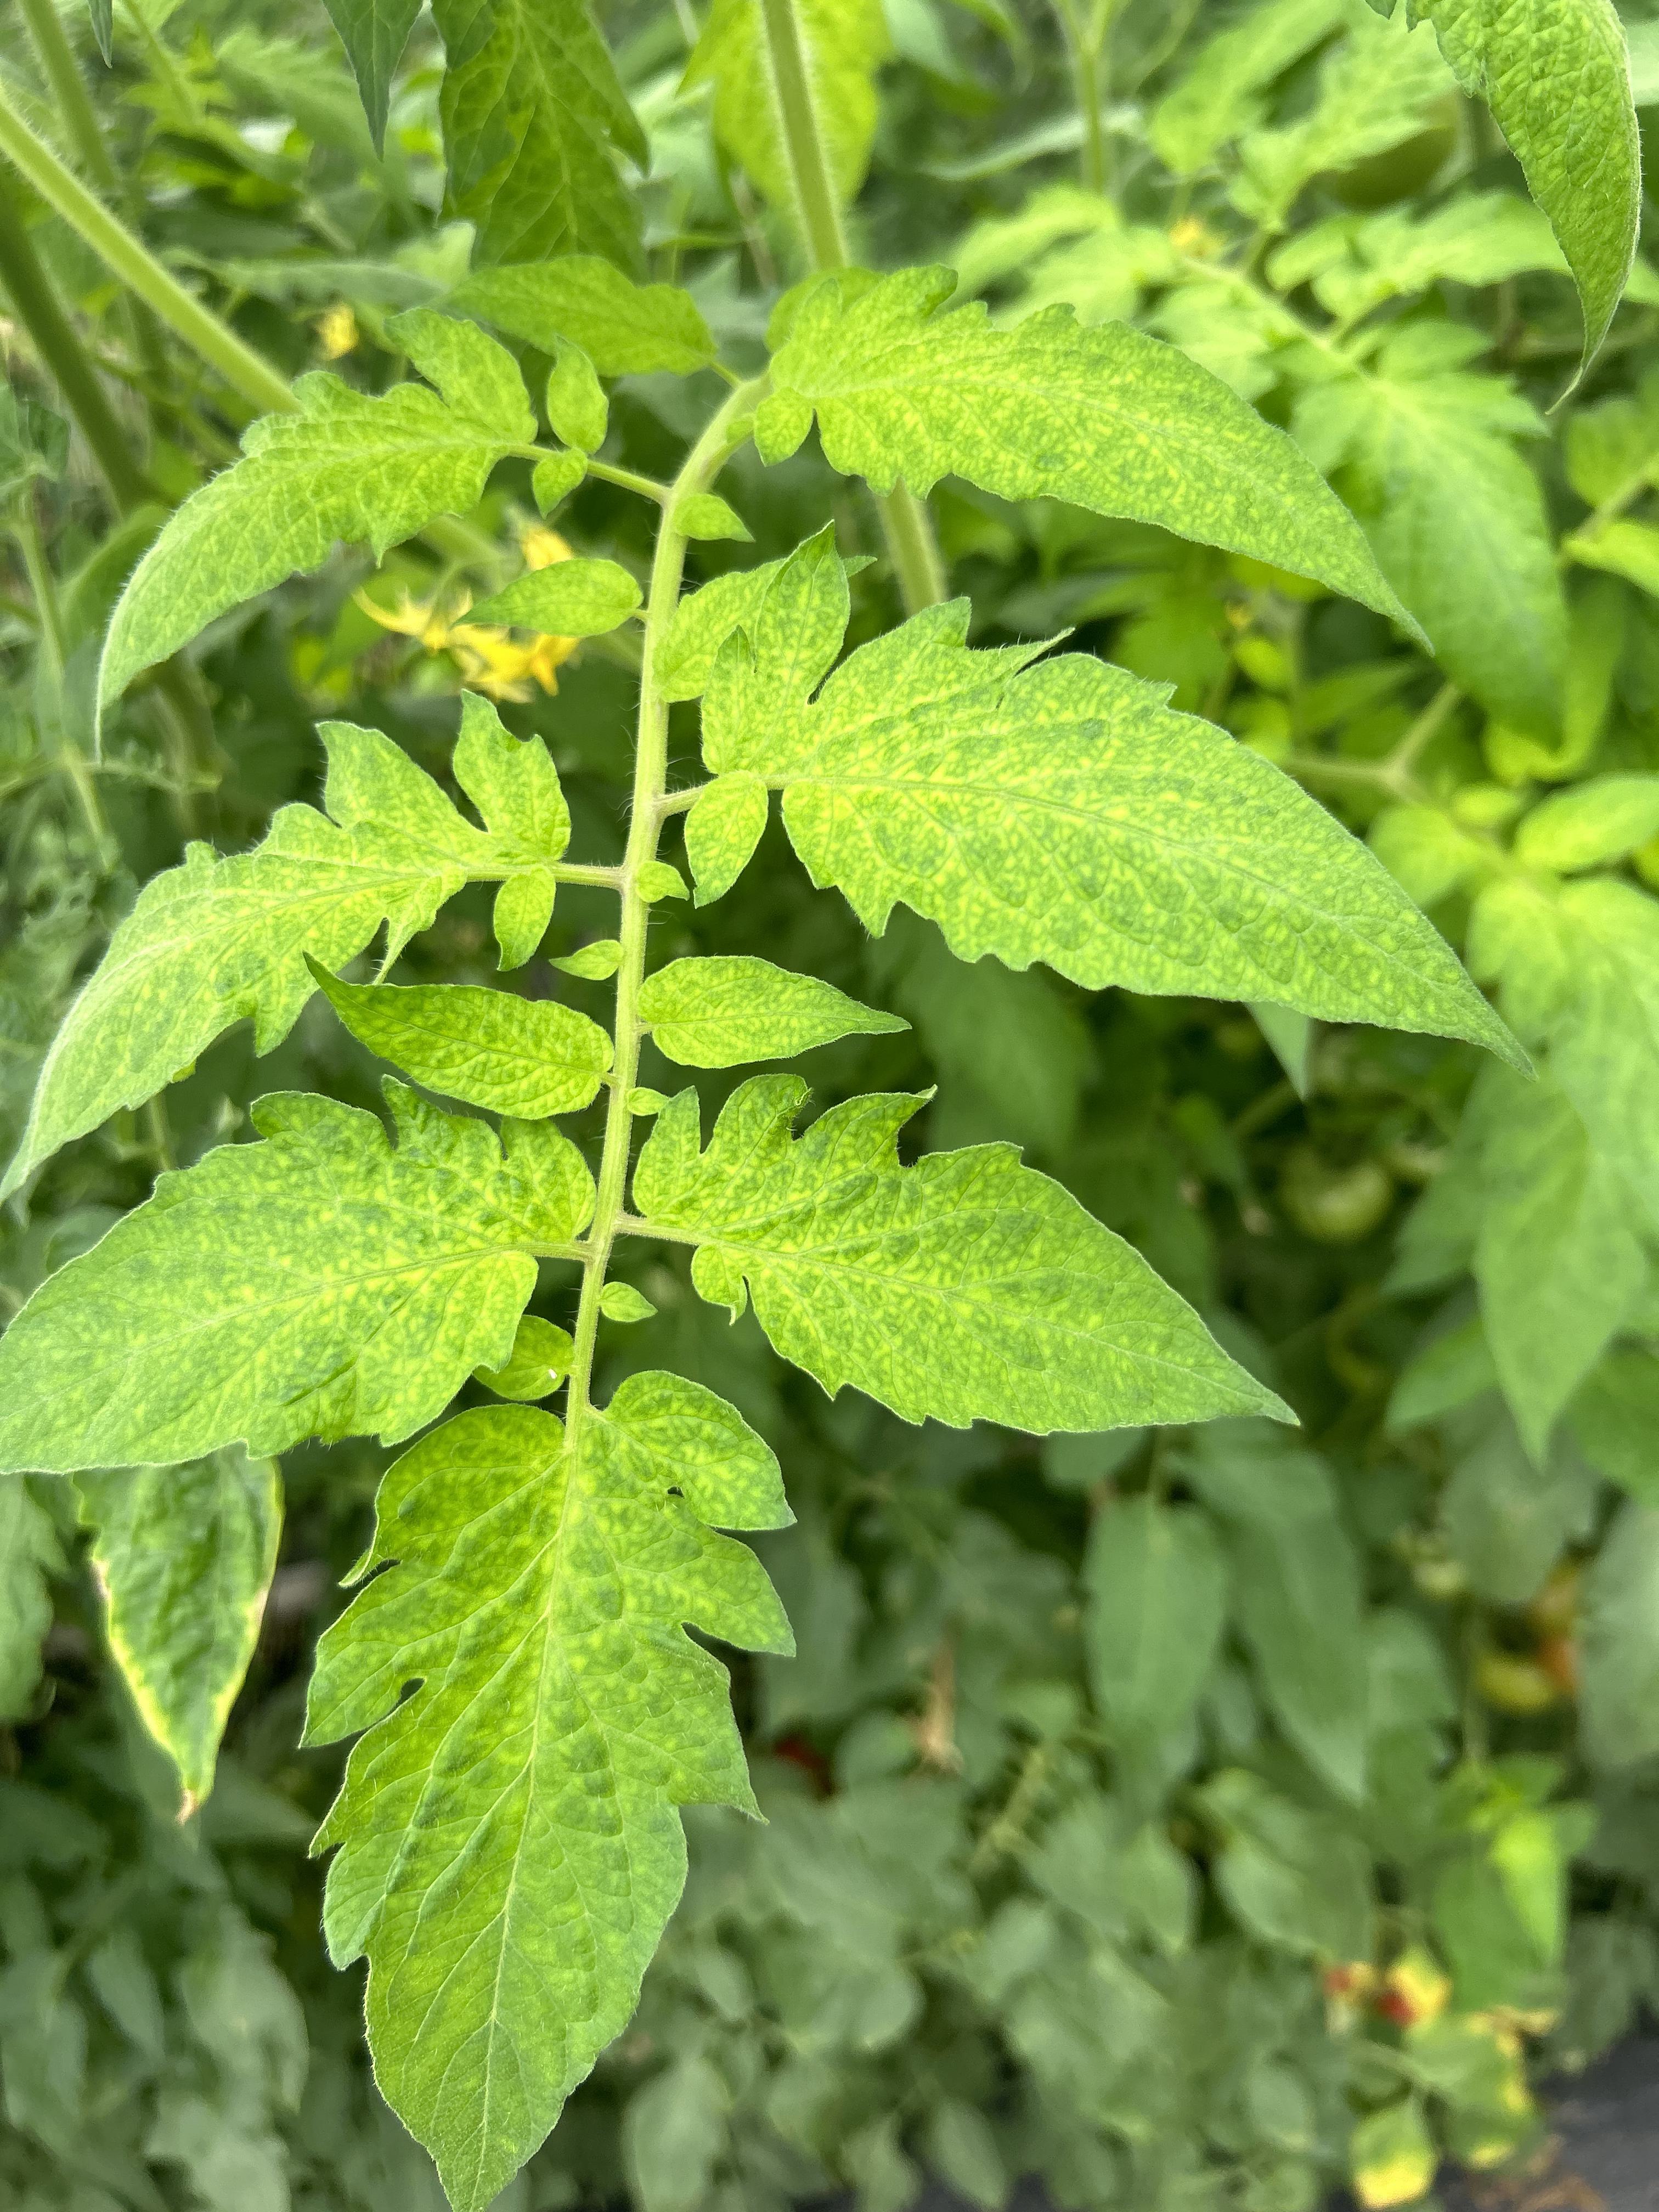
Disease: Viral